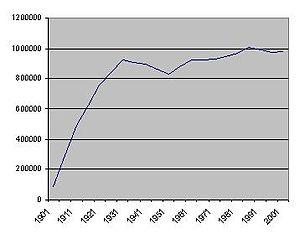
La Saskatchewan est une province de l'Ouest du Canada, située dans la région des prairies, entourée à l'ouest par l'Alberta, au nord par les Territoires du Nord-Ouest et à l'est par le Manitoba. La Saskatchewan comporte également une frontière au sud avec les États américains du Montana et du Dakota du Nord. Elle s'étend sur une superficie de 651 900 km² et compte une population de 1 098 352 habitants en 2016. La plus grande ville est Saskatoon et la capitale Regina.